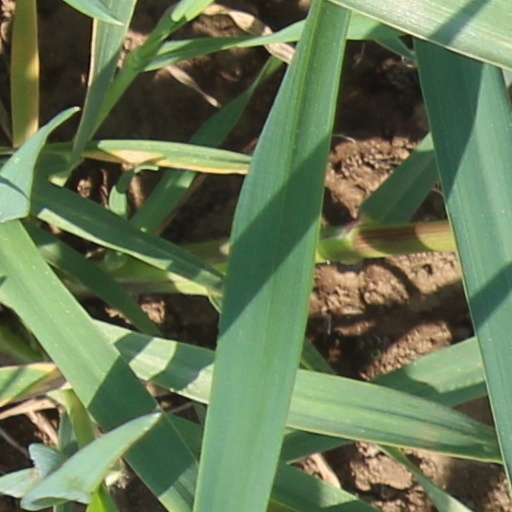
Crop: wheat